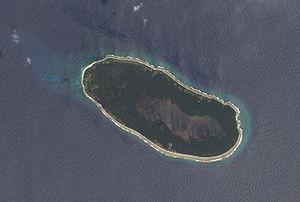
Teraina ou île Washington, en anglais Washington Island, est un atoll des îles de la Ligne, appartenant à la république des Kiribati. Elle se situe au nord de Tabuaeran.